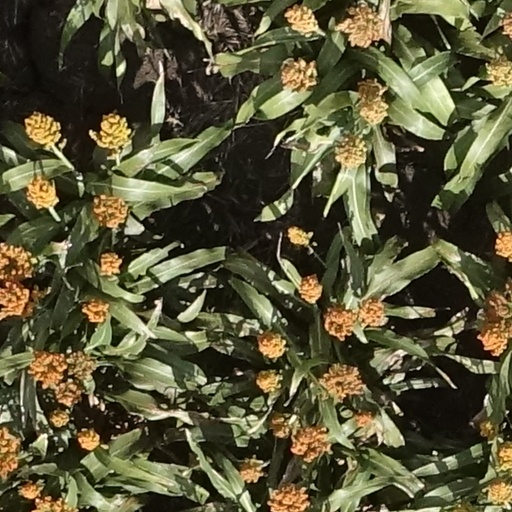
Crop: sorghum